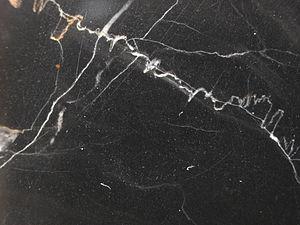
Stylolithes dans calcaire Zarnov, Slovaquie Русский: стиллитов в известняке Жарнов, Словакия